Shaft effect

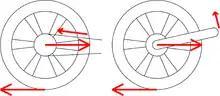
The forces involved in accelerating a motorcycle. Left: a chain or belt drive. Right: a shaft drive.

The shaft effect, also known as elevator effect or shaft jacking, is a phenomenon occurring in shaft-drive motorcycles. This effect occurs because the acceleration being applied to the rear wheel creates a reactive force on the drive shaft. This in turn lifts the rider and the body of the bike, exacerbating the natural "tucking under" of the rear wheel. Under acceleration Newton's third law says trying to turn the wheel forward exerts a reactionary force against the drive mechanism. In the case of a belt, this makes the top part of the belt tighten and the whole bike "shrug" down just a bit.